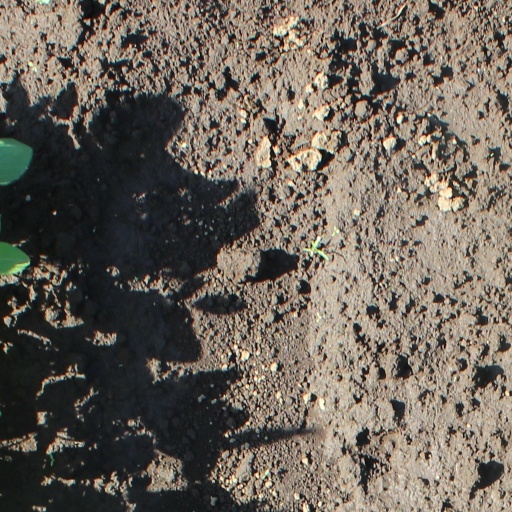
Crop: soybean